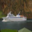
Label: ship